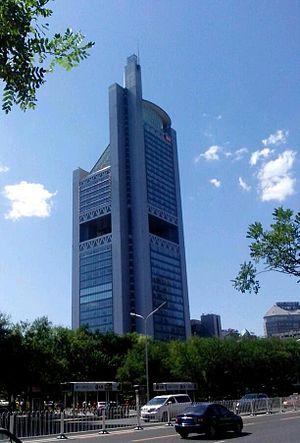
Le Beijing TV Centre est un gratte-ciel construit en 2007 à Pékin en Chine. Il s'élève à 239 mètres pour 41 étages. Il a été dessiné pas la compagnie japonaise Nikken Sekkei et ressemble à la Commerzbank Tower située à Francfort-sur-le-Main en Allemagne.